18th-century glassmaking in the United States

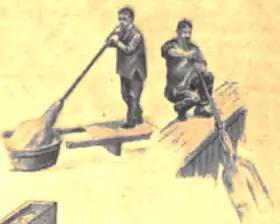
Glassblower creating a hollow cylinder as the first step for window glass

18th-century glassmaking in the United States began before the country existed. During the previous century, several attempts were made to produce glass, but none were long-lived. By 1700, it is thought that little or no glass was being produced in the British colonies that would eventually become the United States. The first American glass factory operated with long–term success was started by Caspar Wistar in 1745—although two glass works in New Amsterdam that operated in the previous century deserve honorable mention. Wistar's glass works was located in the English colony known as the Province of New Jersey. In the southeastern portion of the Province of Pennsylvania, Henry Stiegel was the first American producer of high–quality glassware known as crystal. Stiegel's first glass works began in 1763, and his better quality glassmaking began in 1769. In the United States, the first use of coal as a fuel for glassmaking furnaces is believed to have started in 1794 at a short-lived factory on the Schuylkill River near Philadelphia. In 1797 Pittsburgh's O'Hara and Craig glass works was also powered by coal, and it contributed to the eventual establishment of Pittsburgh as a leading glassmaking center in the 19th century.